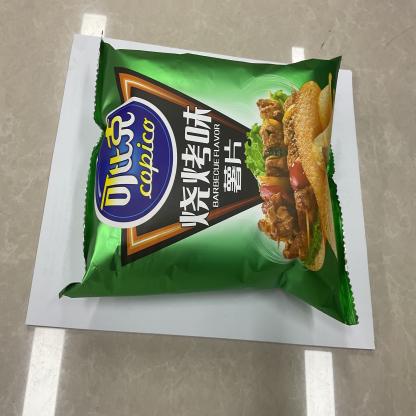
Label: plastics